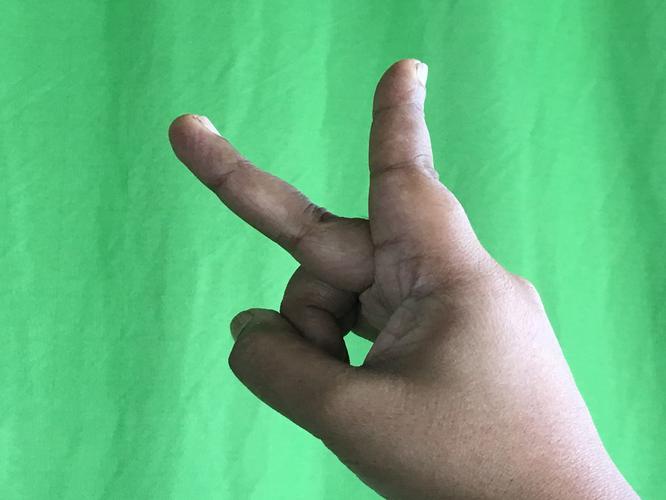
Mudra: Katrimukha
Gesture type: single_hand